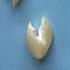
Maize quality: Bad